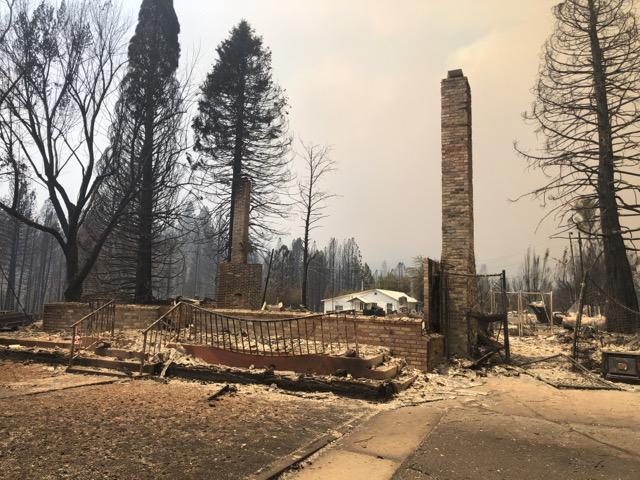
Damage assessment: destroyed